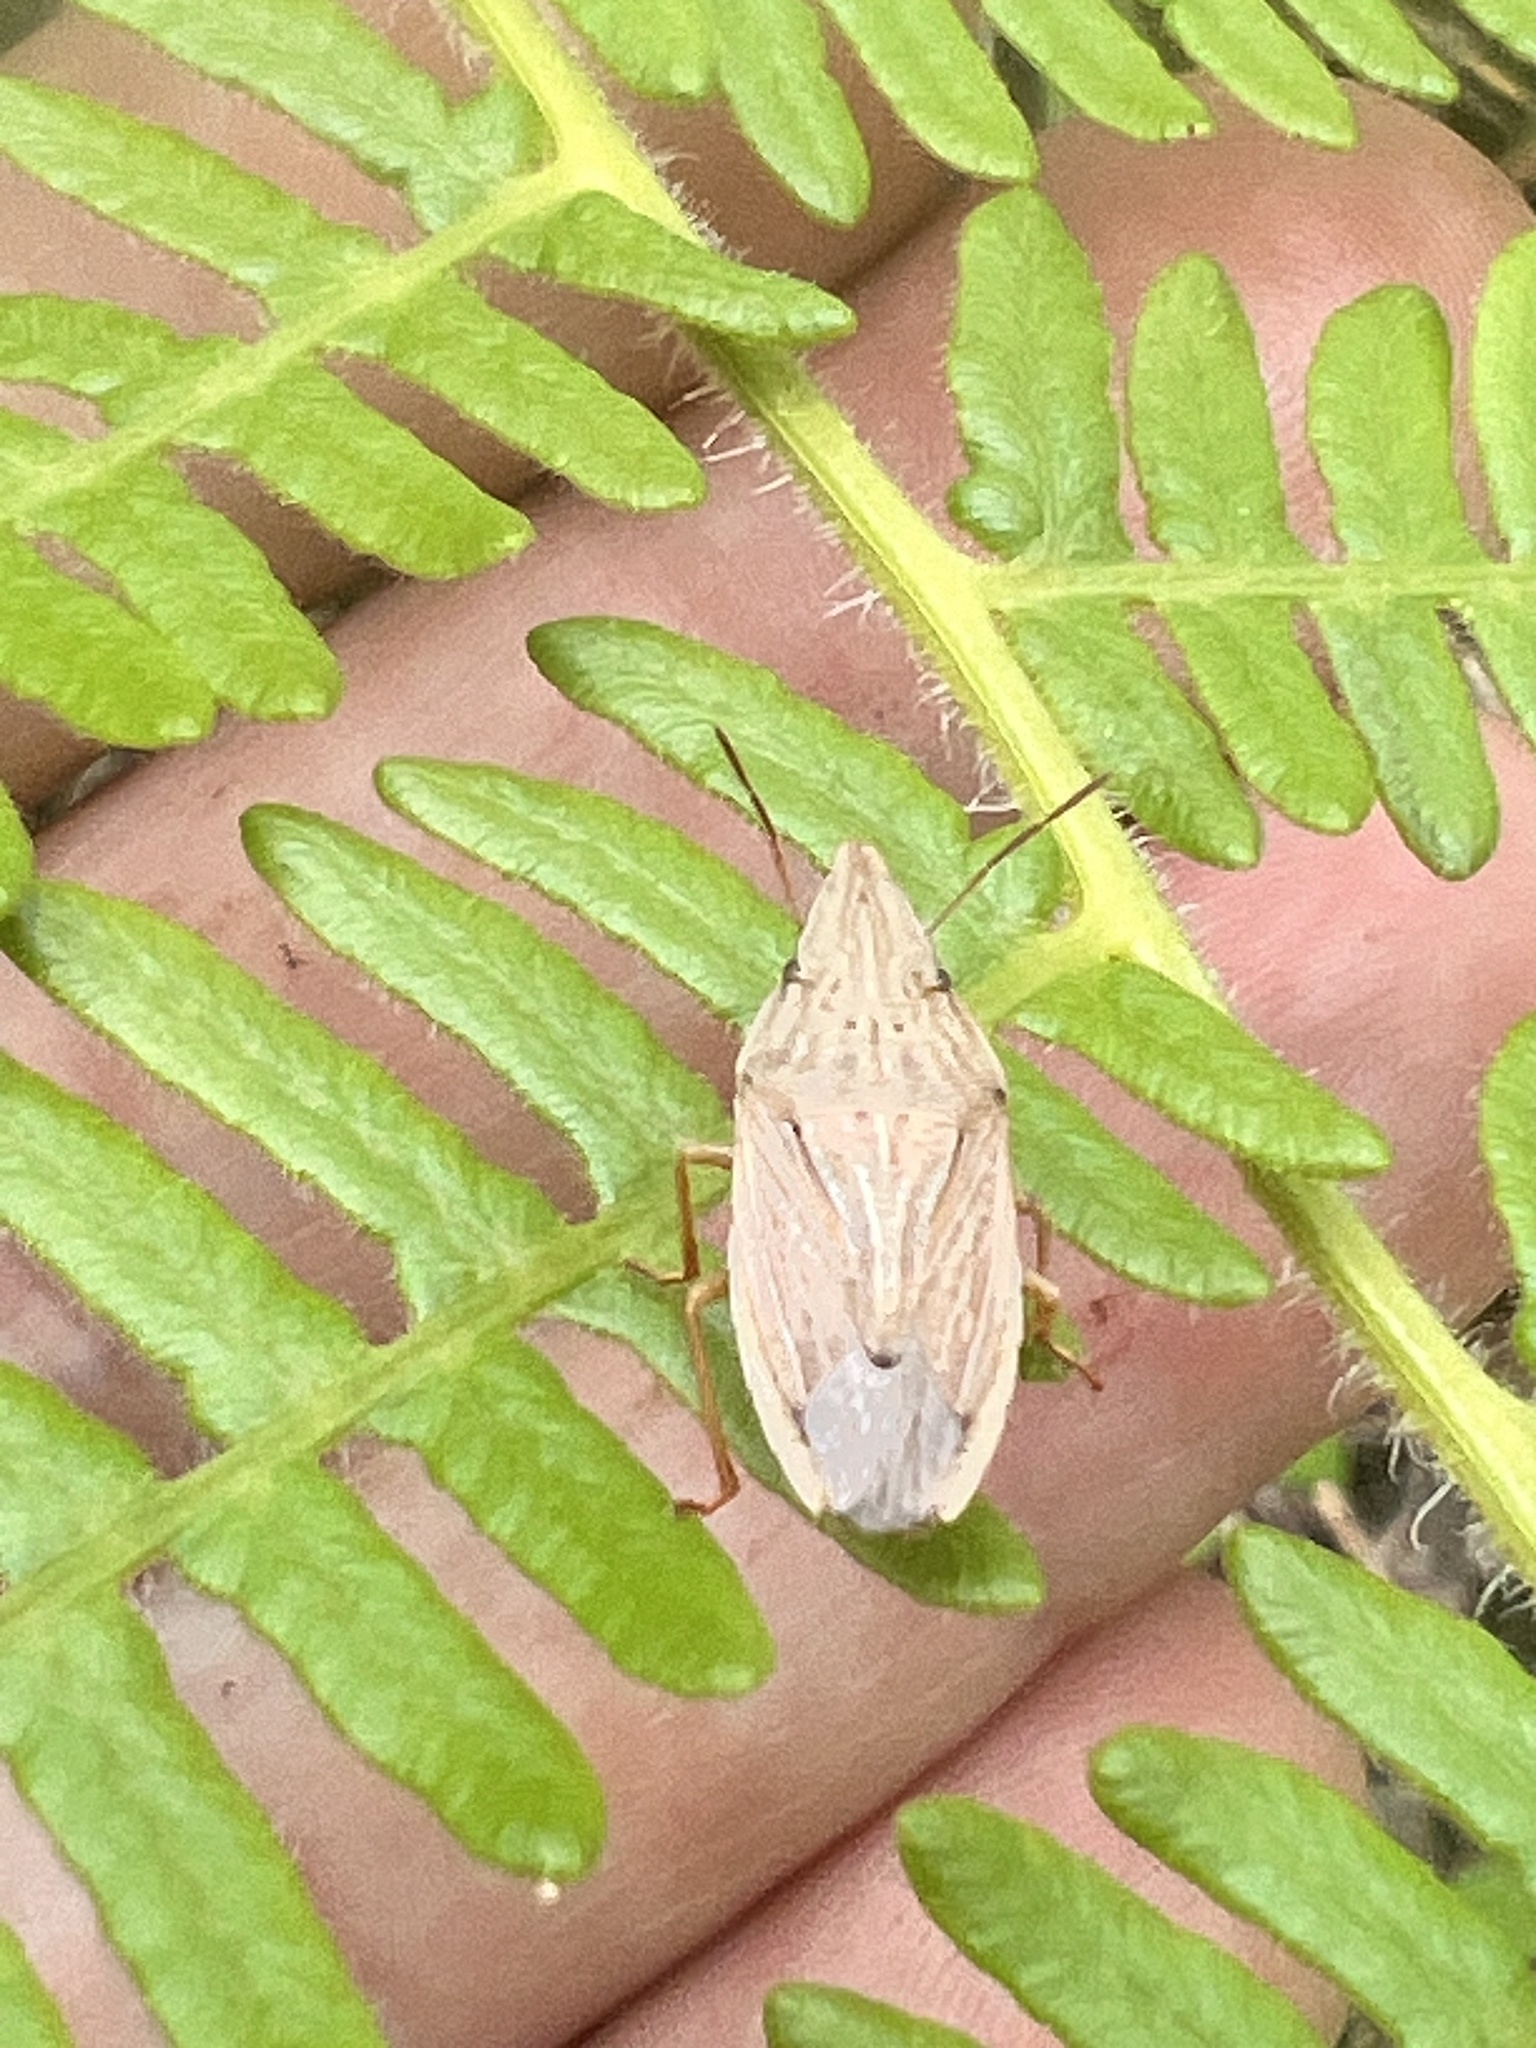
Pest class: stink_bug